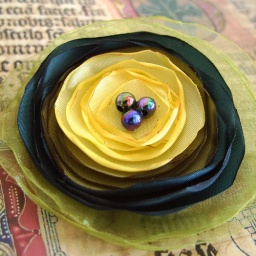
Flower brooch pin in teal yellow and green